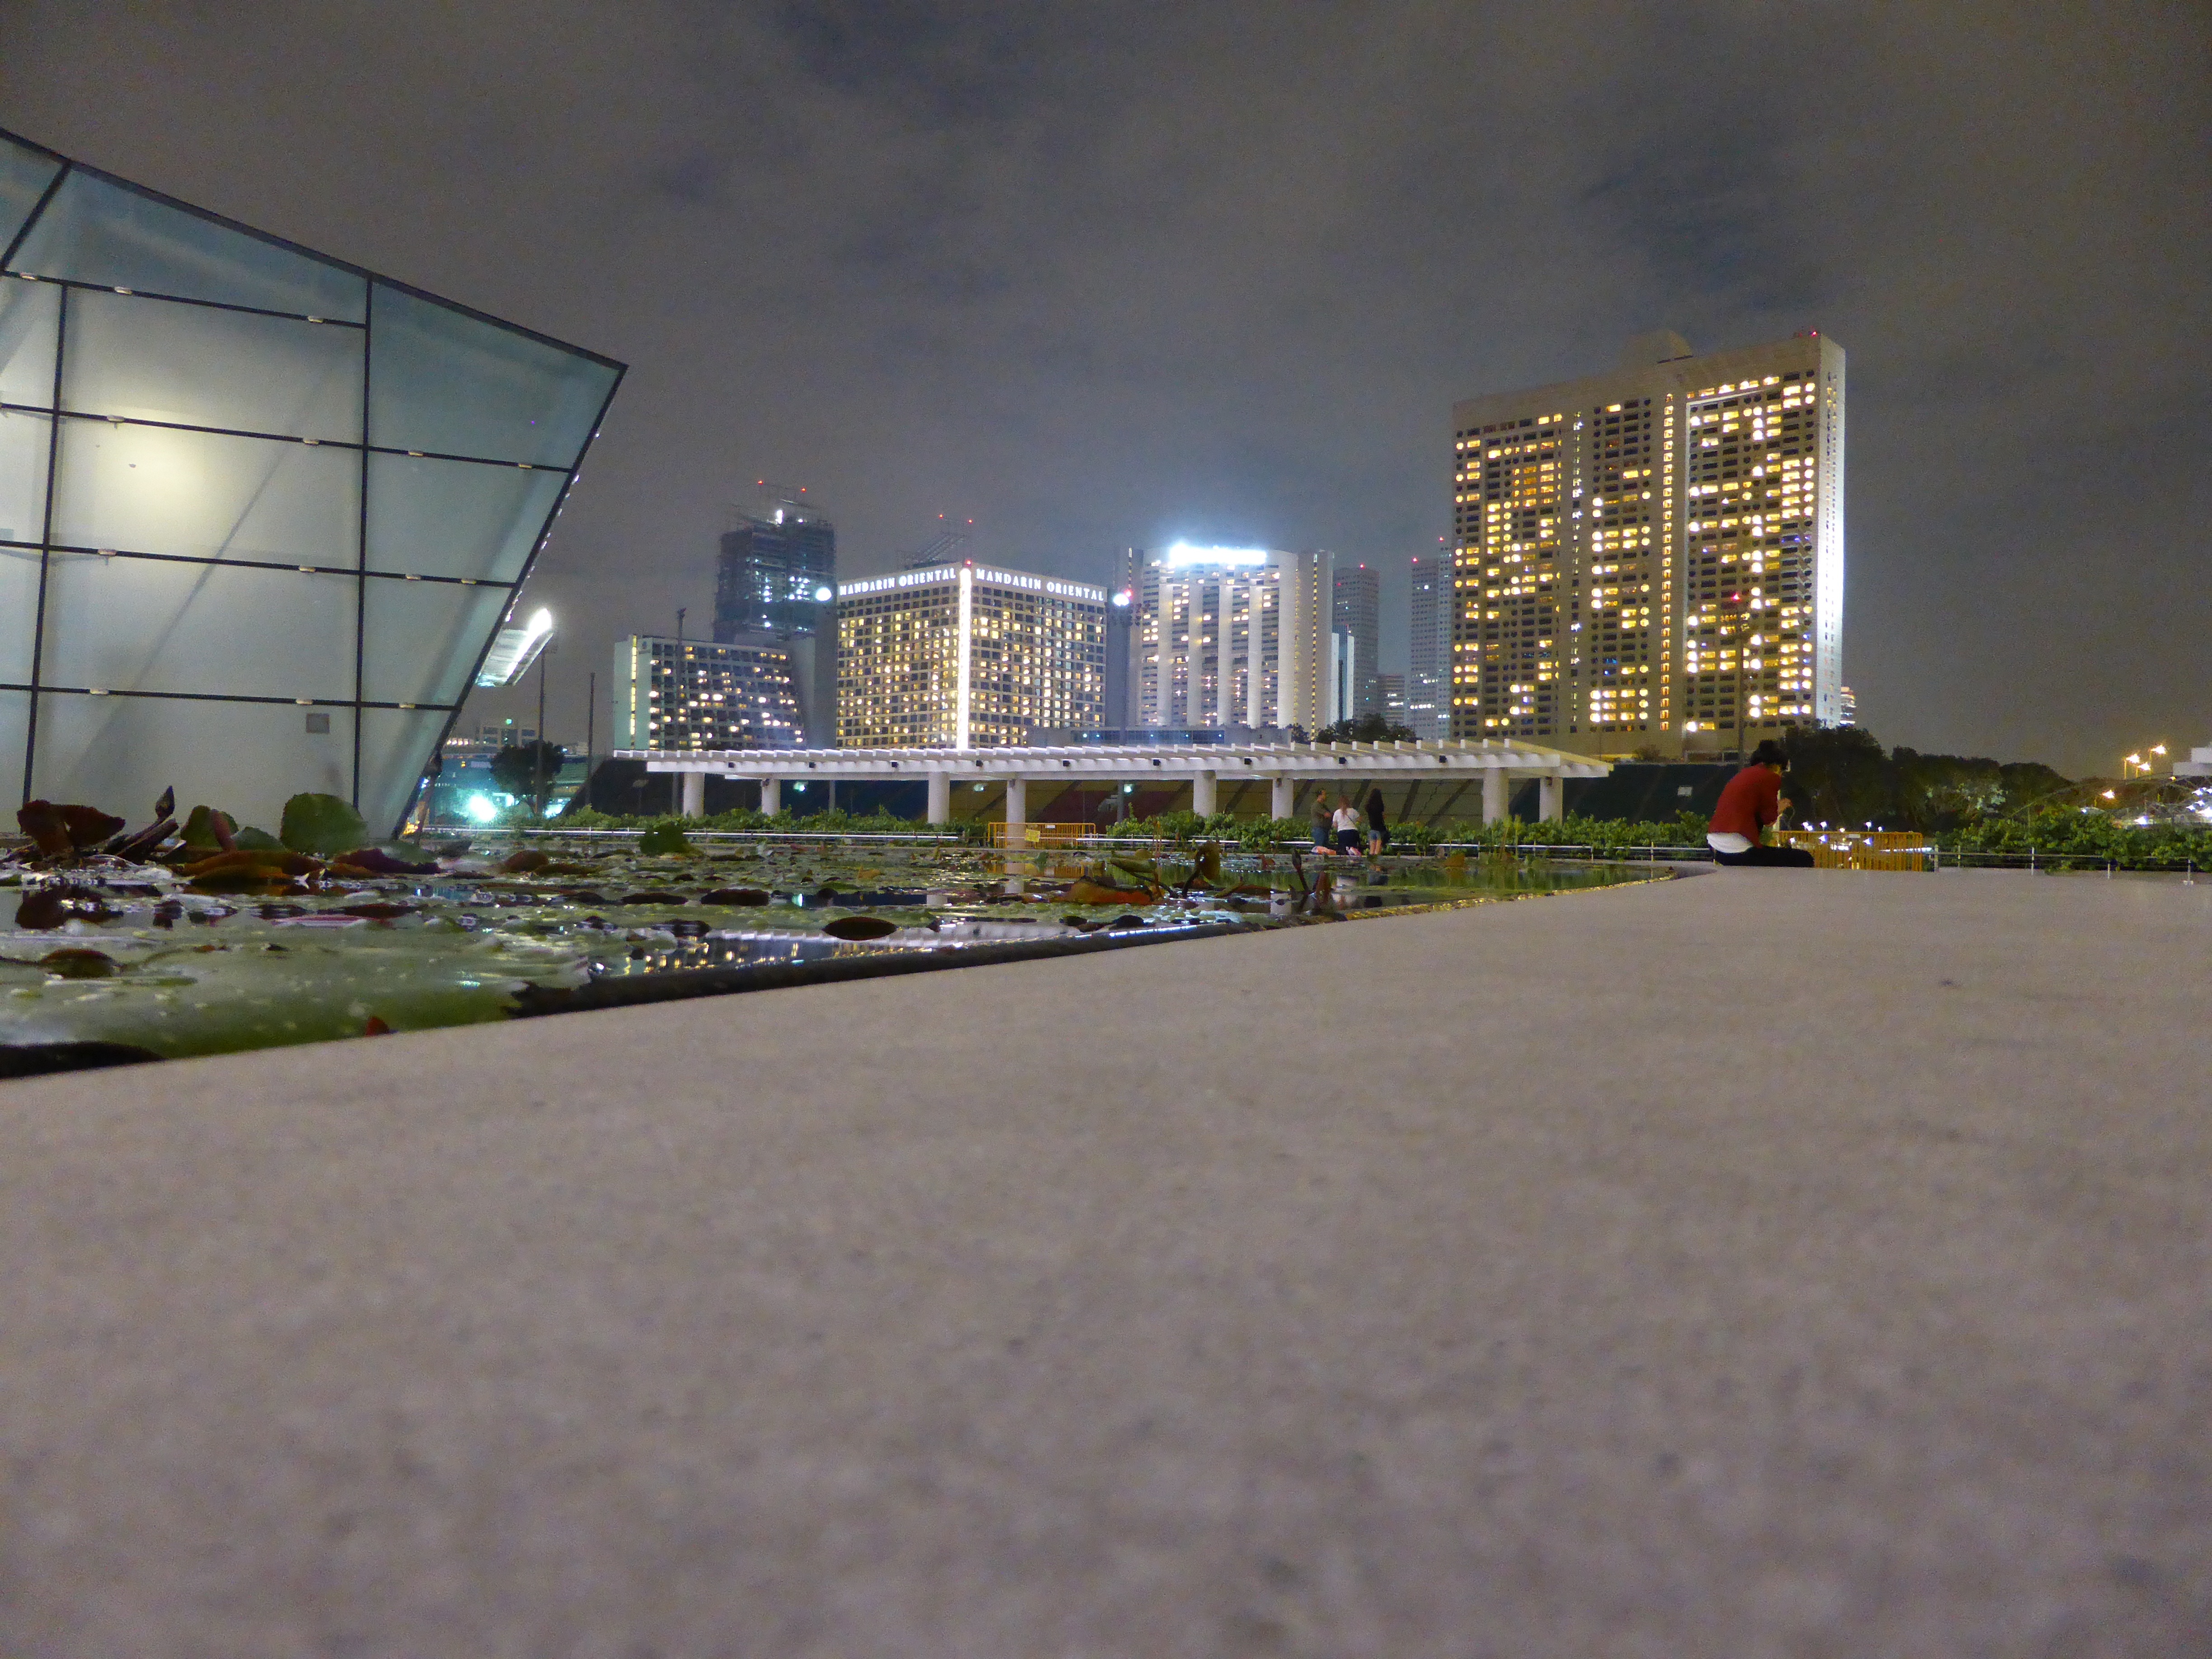
skyline, night, city, cityscape, downtown, suburb, lighting, stadium, parking lot, tower block, condominium, urban area, residential area, human settlement, sport venue